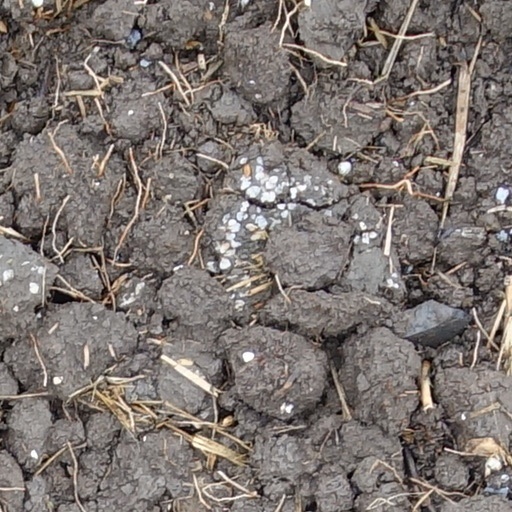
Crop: wheat